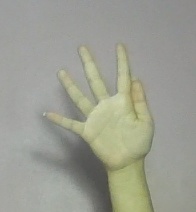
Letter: sheen